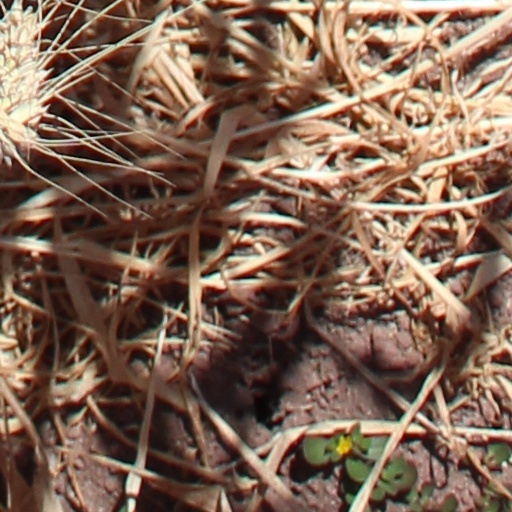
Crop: wheat